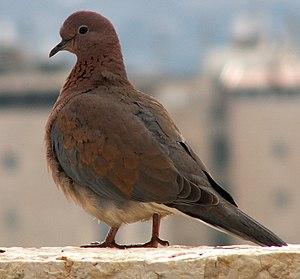
Cette Liste des espèces d'oiseaux d'Égypte comporte l'ensemble des taxons identifiés de manière certaine sur le territoire de l'Égypte.
La Tourterelle maillée est une espèce d'oiseaux de la famille des Columbidae.